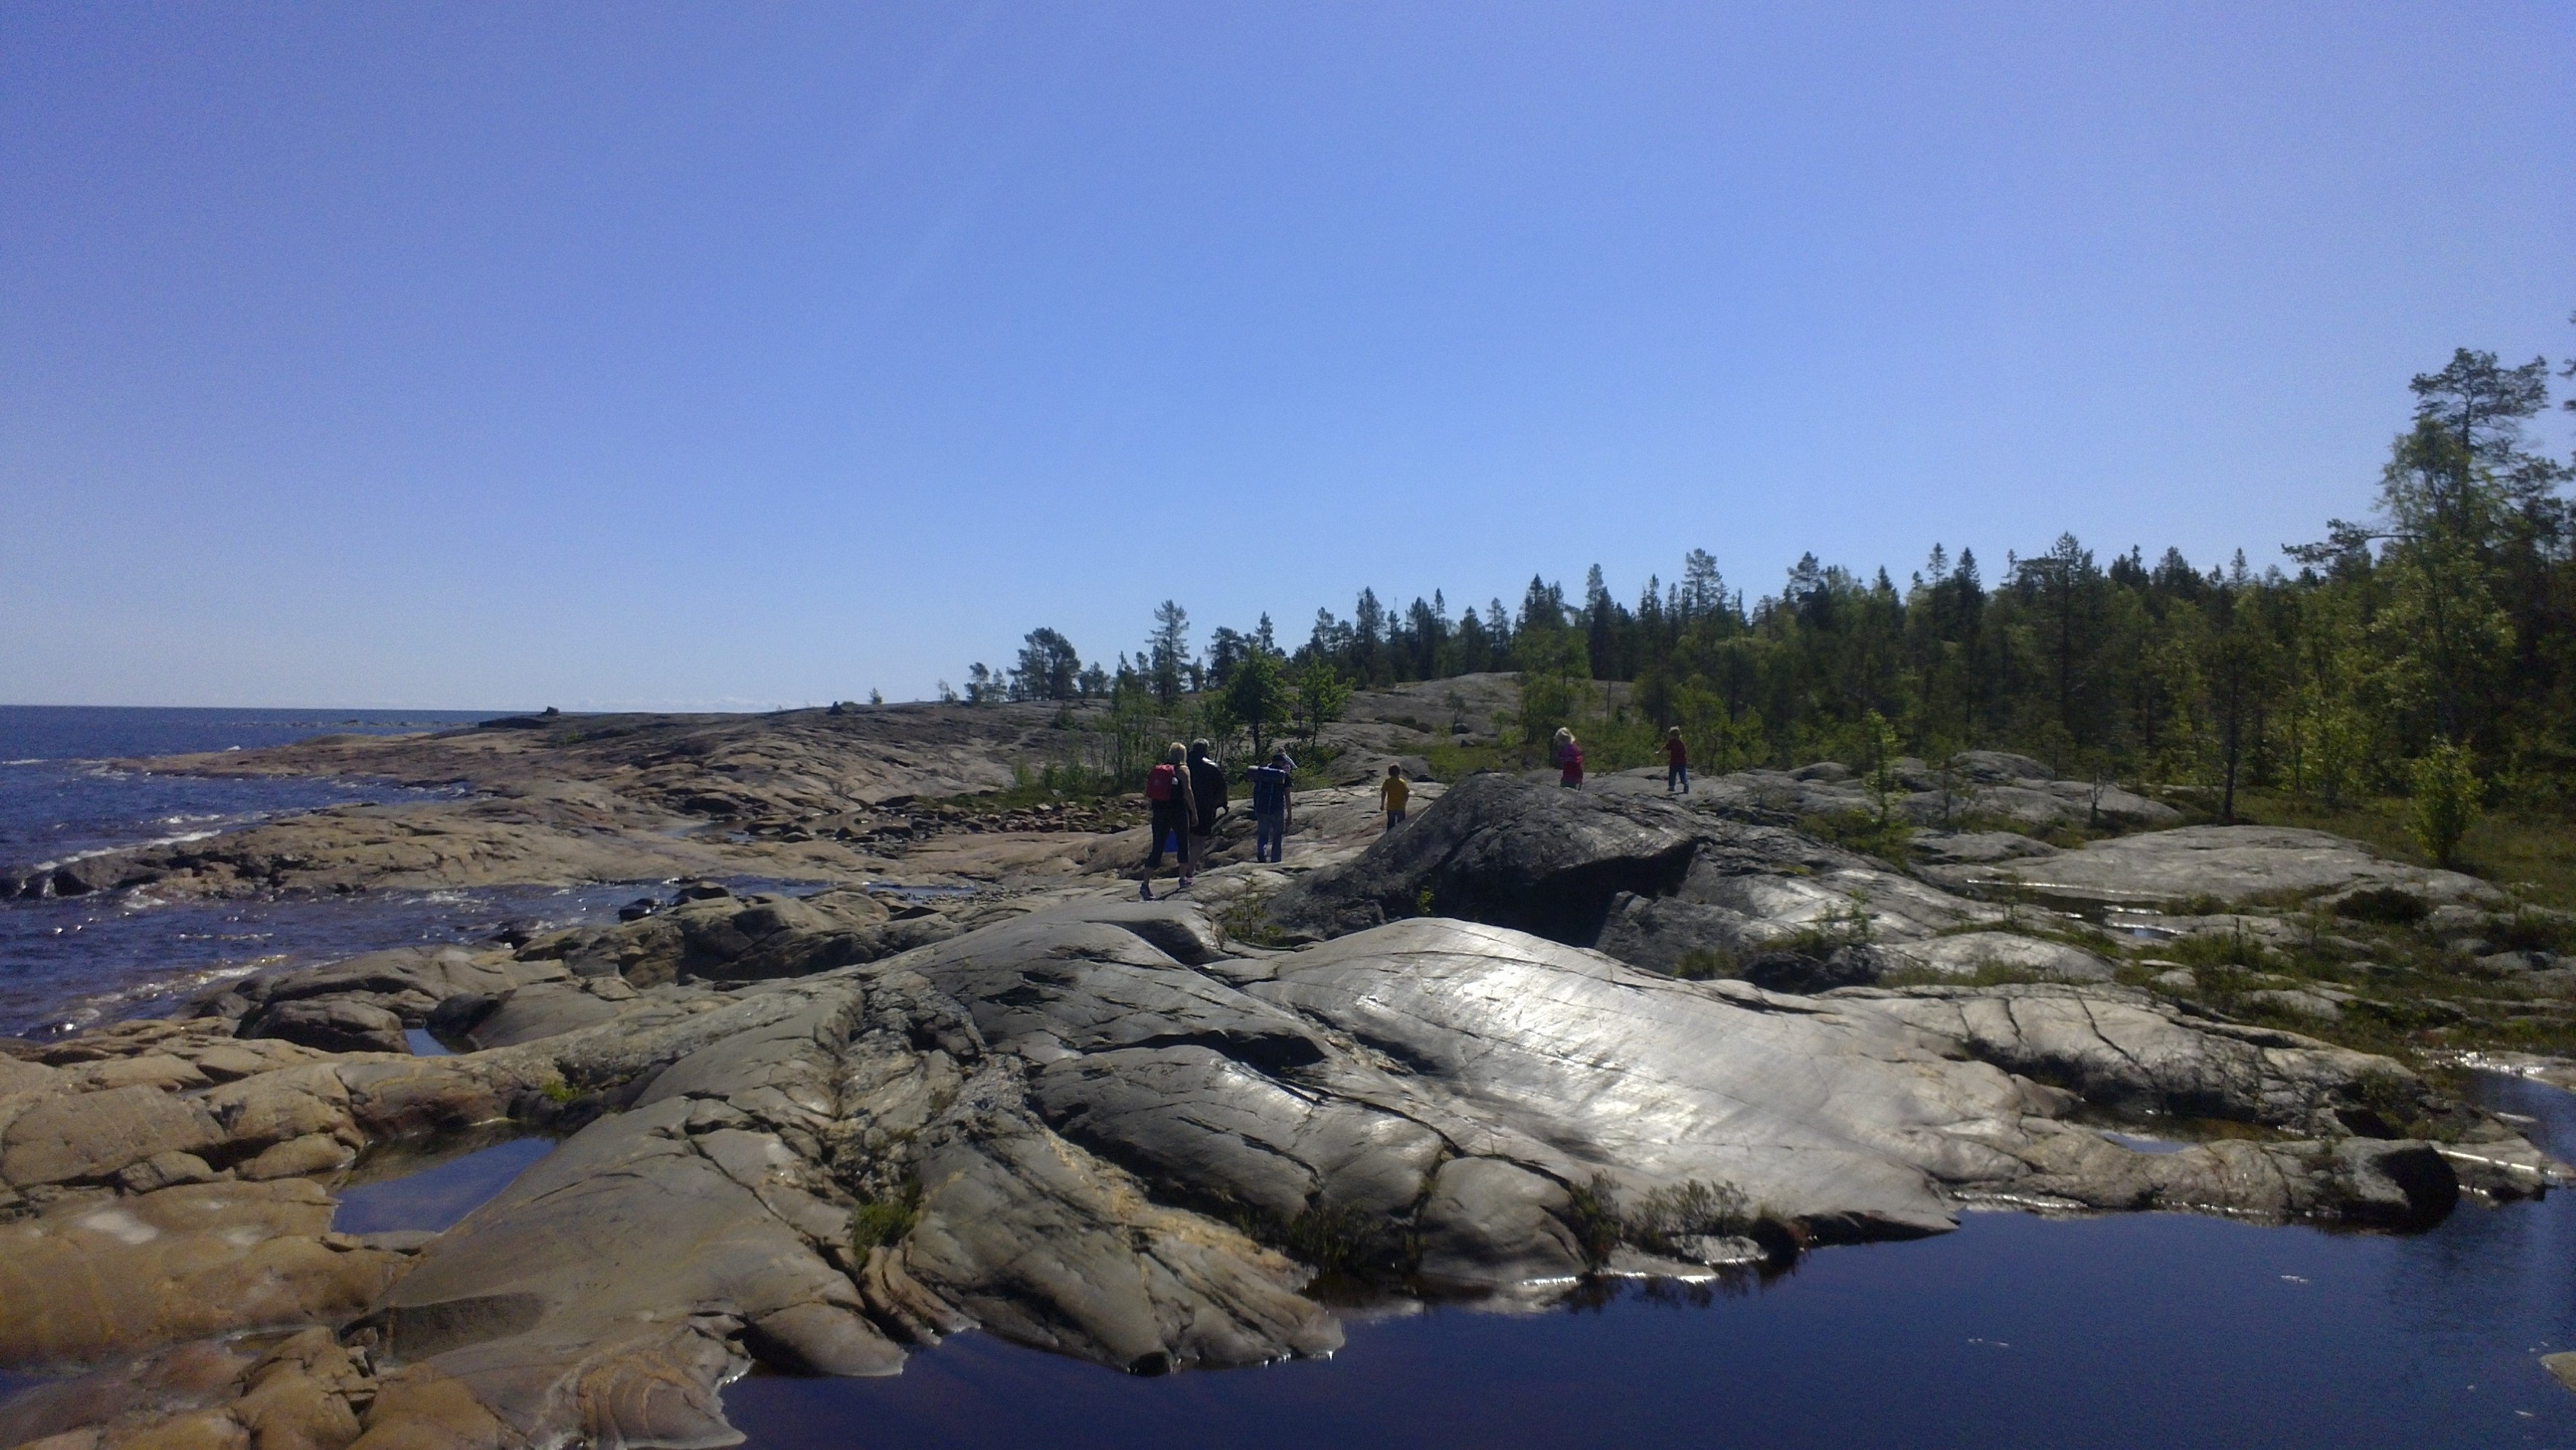
sea, coast, water, rock, wilderness, mountain, shore, lake, summer, cliff, cove, bay, terrain, solar, geology, cape, landform, loops, natural environment, geographical feature, bjur klubb